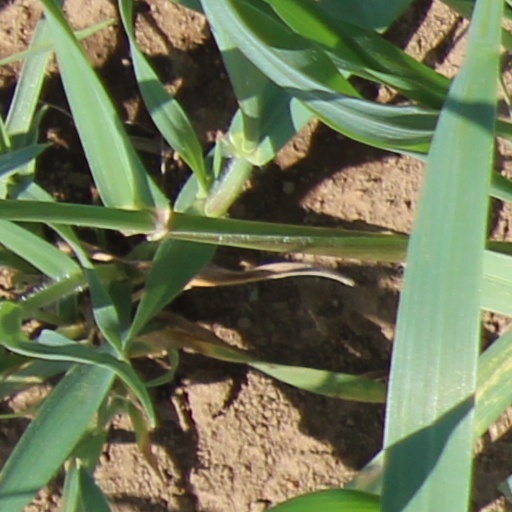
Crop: wheat